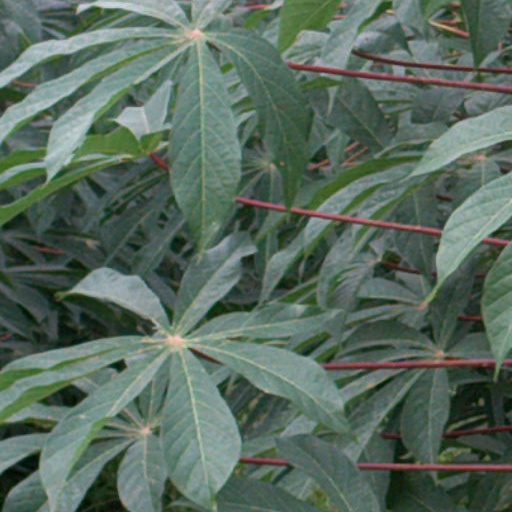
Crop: cassava